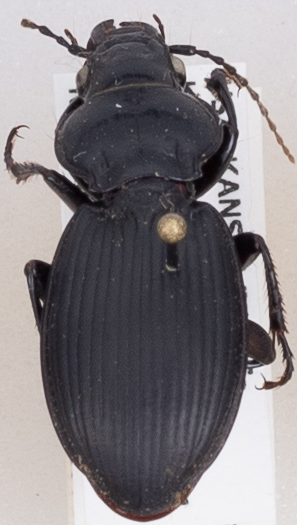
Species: Cyclotrachelus sodalis colossus
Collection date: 2020-07-01
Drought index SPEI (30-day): -0.674
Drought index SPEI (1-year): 0.786
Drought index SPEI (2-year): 1.85